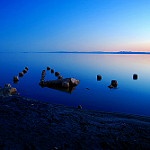
Label: sea